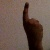
The image shows a hand gesture representing the number 1 in Indian Sign Language.